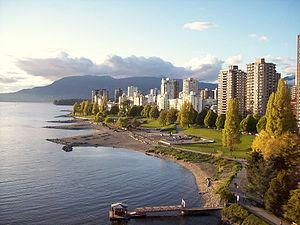
La Colombie-Britannique ou Colombie britannique, est une province du Canada, sur la côte Ouest, bordée à l'est par l'Alberta et au nord par le Yukon et les Territoires du Nord-Ouest. Elle partage aussi deux frontières avec les États-Unis. La façade océanique suit entièrement le relief des chaînes côtières du Pacifique au-delà desquelles s'étend le plateau intérieur sur les contreforts des Rocheuses. Elle est située dans la région physiographique des cordillères de l'Ouest.
Vancouver est une cité canadienne du pourtour du Pacifique située dans les basses-terres continentales de la province de Colombie-Britannique. Avec 631 486 habitants selon le recensement du Canada de 2016, elle est la huitième plus grande municipalité canadienne. Son agglomération de 2 463 431 est la troisième aire urbaine du pays, et la plus peuplée de l'Ouest canadien. Vancouver est une des villes les plus cosmopolites du Canada, 52 % des résidents ont une autre langue maternelle que l'anglais. Vancouver est considérée comme une ville mondiale de classe beta. La superficie de Vancouver est de 114,97 km², donnant une densité de population de 5 493 au kilomètre carré, faisant d'elle la municipalité canadienne la plus densément peuplée et la quatrième en Amérique du Nord, après New York, San Francisco et Mexico. Elle est la vingt-troisième ville la plus peuplée d'Amérique du Nord.
La baie des Anglais est une baie de Vancouver, en Colombie-Britannique, au Canada.